157th Pennsylvania Infantry Regiment

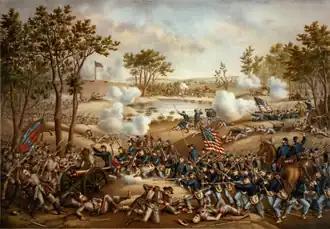
Battle of Cold Harbor, Virginia, June 1–12, 1864.

The men of the newly reorganized 157th Pennsylvania were then transported to Washington, D.C., attached to Tyler's Division, 22nd Corps in February 1863, and assigned to defensive duties of the city. On May 29, 1864, the battalion was reassigned to the 2nd Brigade, 4th Division, 5th Army Corps of the Army of the Potomac, and ordered out on operations between North Anna and Cold Harbor, Virginia. Engaged in the battles of Bethesda Church (June 1–3) and Cold Harbor (June 1–12), the 157th Pennsylvania then participated in the Siege of Petersburg, including the Battle of the Crater (July 30). Attached to the 3rd Brigade, 2nd Division, 5th Army Corps beginning in August 1864, the 157th Pennsylvanians were then assigned to operations along the Weldon Railroad (August 18–21) before engaging in the fighting at Poplar Springs Church (September 30–October 2), Yellow House (October 2), and Boydton Plank Road (October 27–28), and in Warren's Raid on the Weldon Railroad (December 7–12).